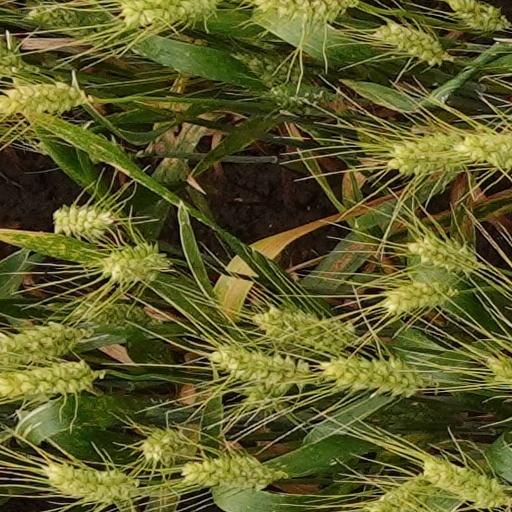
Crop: wheat